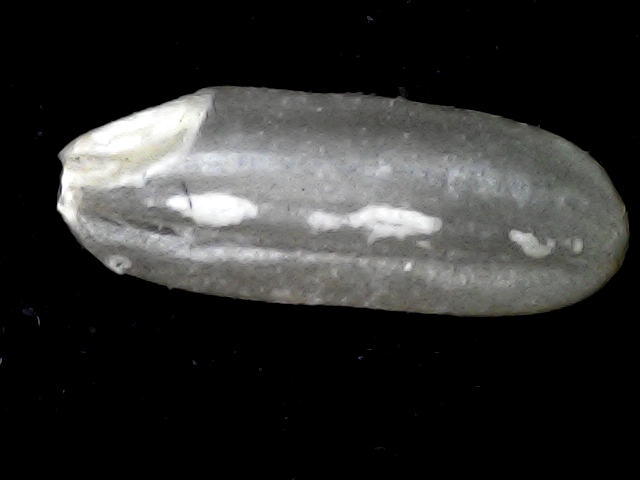
Rice variety: BD72